Ekaterina Degot

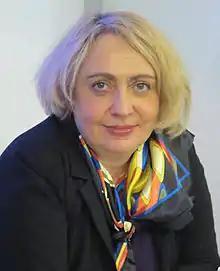
Ekaterina Degot in 2012

Ekaterina Yurievna Degot (born December 2, 1958, Moscow) is a Russian art historian, art writer, and curator based in Graz, Austria.